2000 European Grand Prix

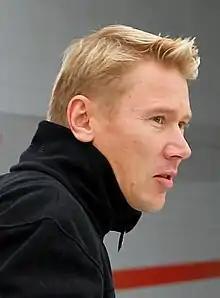
Mika Häkkinen "(pictured in 2006)" led the first ten laps before he finished in second place.

At the end of the first lap, Häkkinen was 0.562 seconds ahead of Michael Schumacher, who was 0.998 seconds ahead of Coulthard in third. Barrichello was fourth, Villeneuve fifth, and Ralf Schumacher sixth. On lap two, Michael Schumacher set the fastest lap at the time, completing the circuit in 1 minute and 22.438 seconds. On the same lap, De La Rosa overtook teammate Verstappen for ninth and Alesi passed Button for 13th. Frentzen retired on lap three with smoke billowing from the rear of his car due to a piston sealing a gap between the engine's combustion chamber and crankcase failing. At the front, another fastest lap from Michael Schumacher lowered Häkkinen's advantage to 0.4 seconds. A lack of rear grip affected Coulthard's handling and the fourth-placed Barrichello pressured him. Villeneuve in fifth was distanced by the top four. On lap four, Ralf Schumacher was passed by Fisichella for sixth and De La Rosa overtook Irvine for eighth. Fisichella drew close to Villeneuve in fifth as De La Rosa overtook Ralf Schumacher for seventh two laps later.